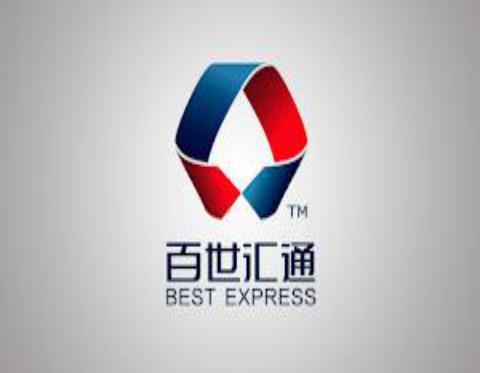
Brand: BEST EXPRESS-3
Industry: Others